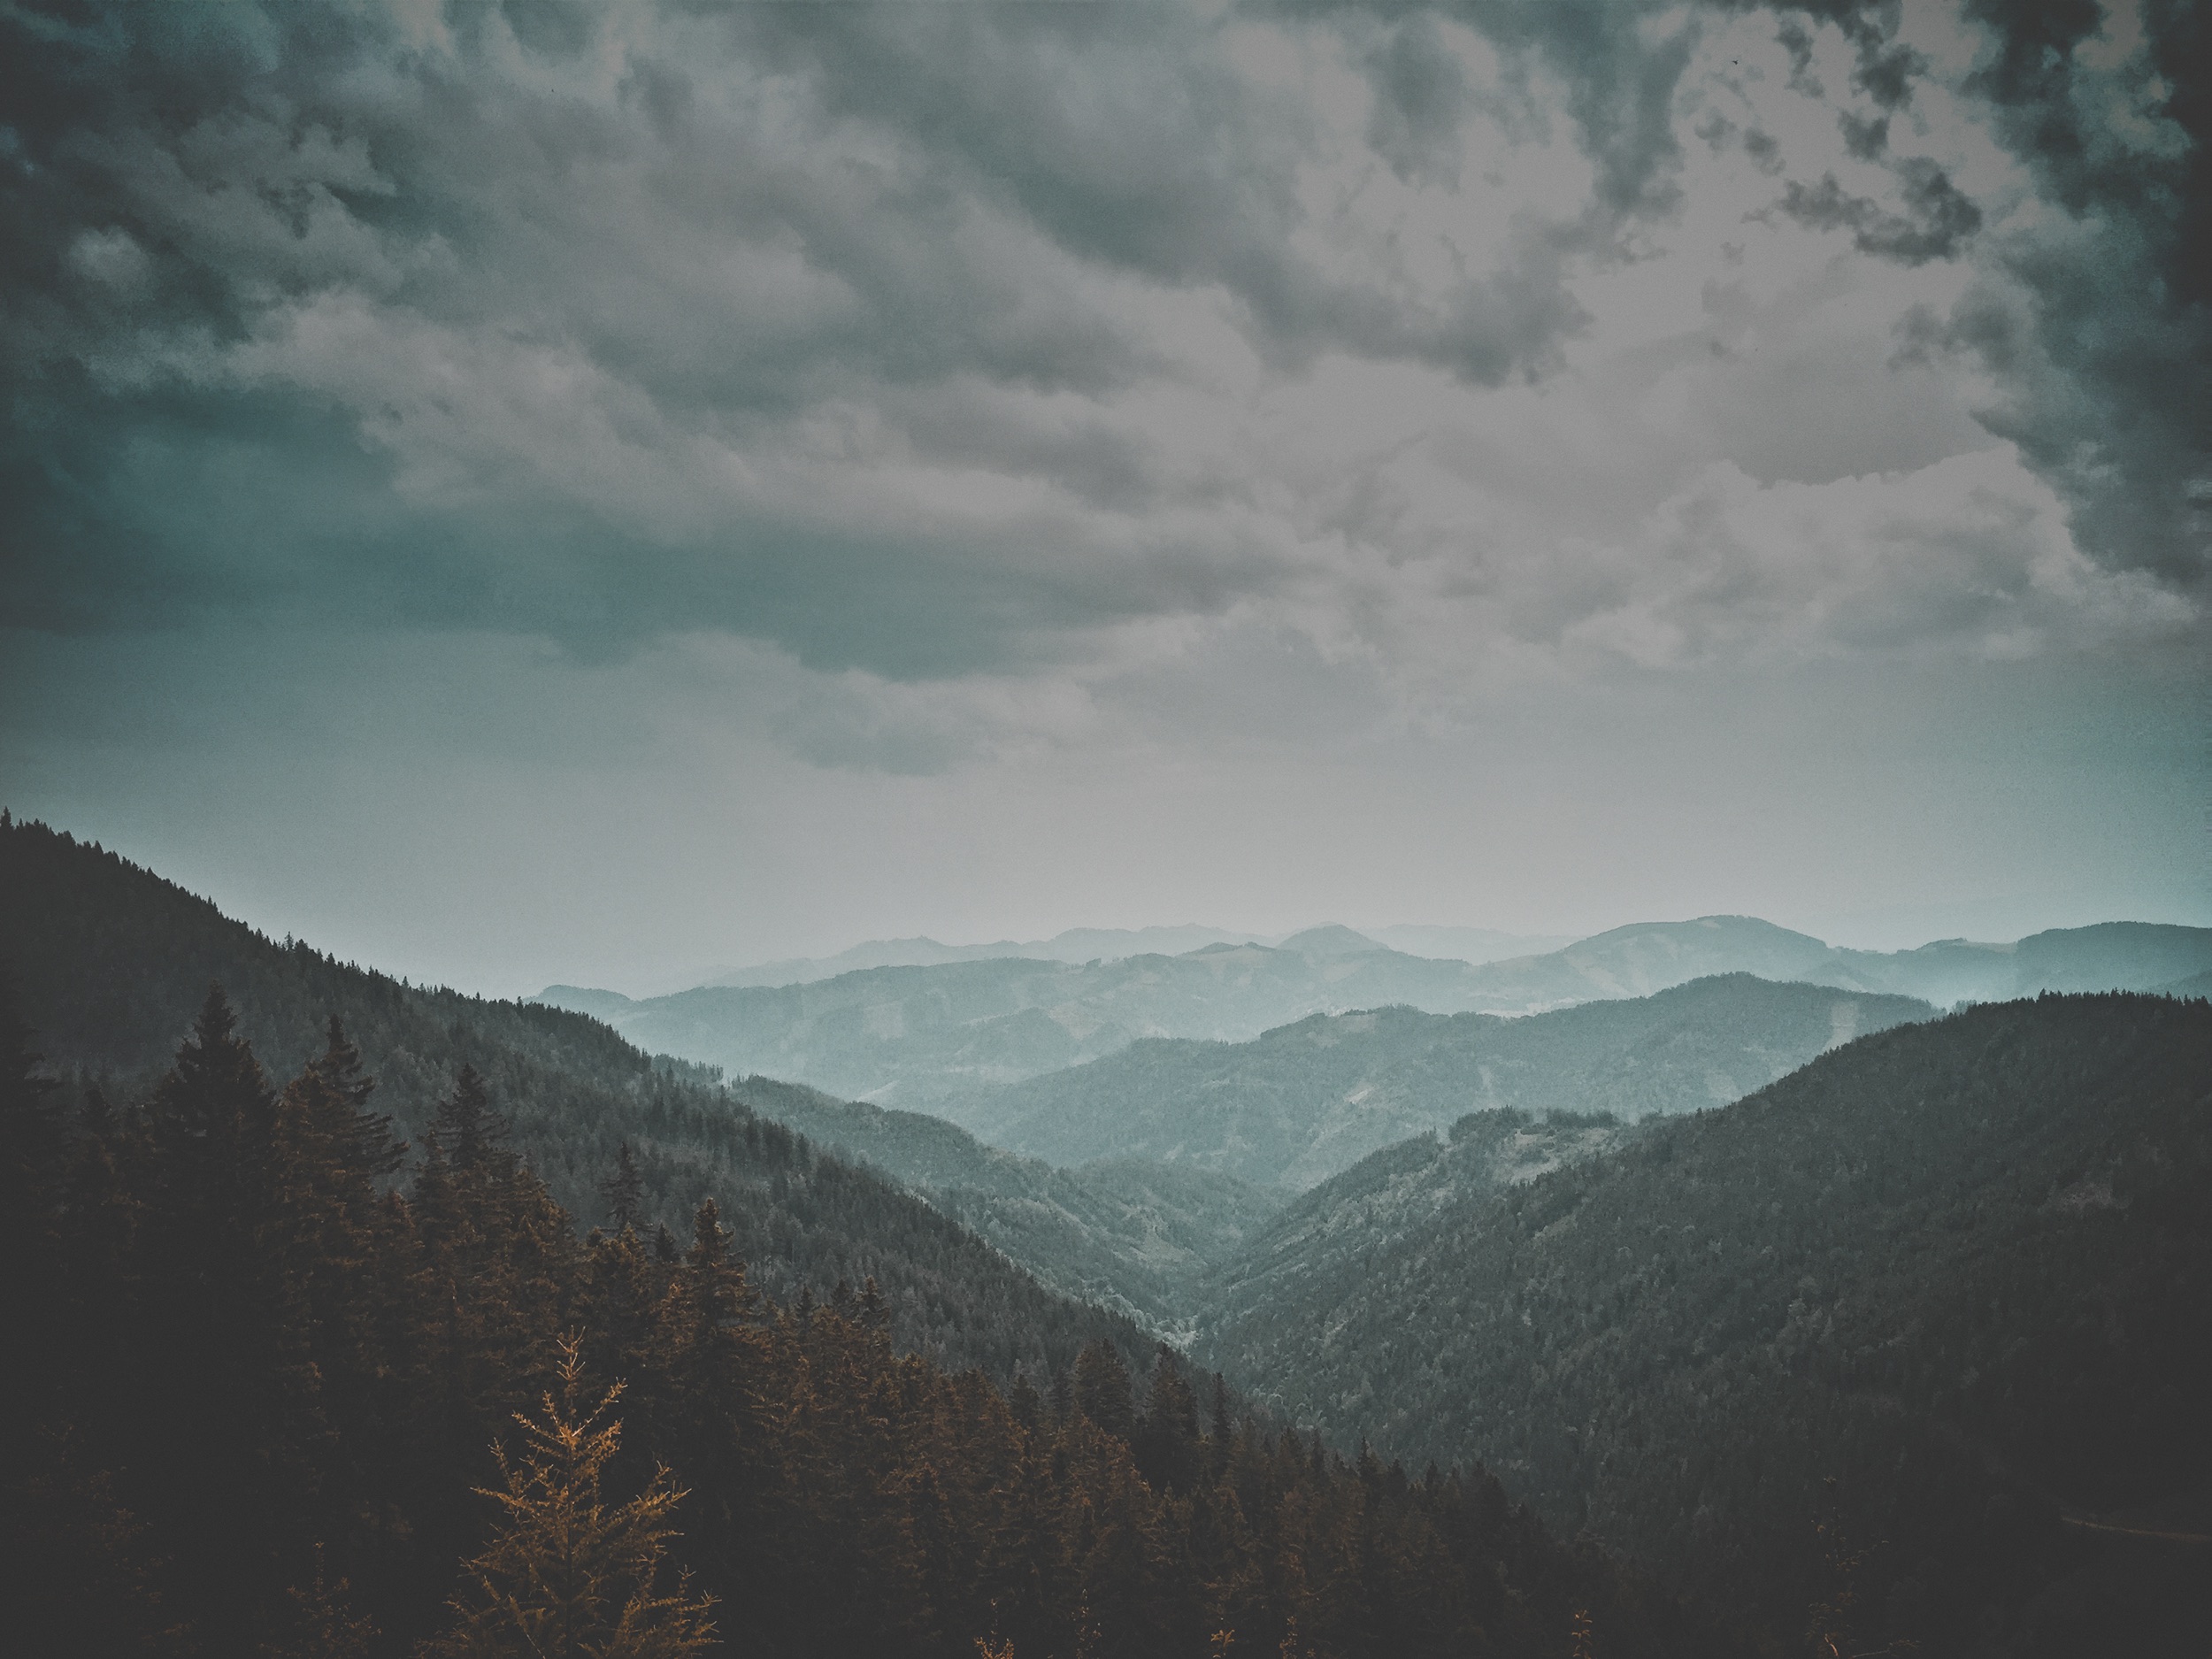
landscape, tree, nature, forest, mountain, snow, cloud, sky, mist, sunlight, morning, hill, dawn, valley, mountain range, weather, ridge, summit, alps, plateau, landform, geographical feature, atmospheric phenomenon, mountainous landforms